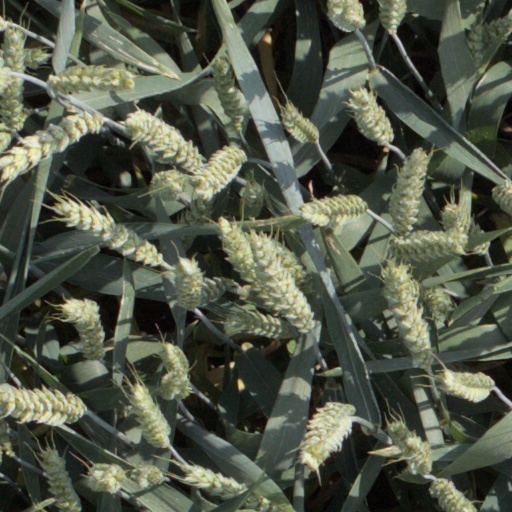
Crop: wheat